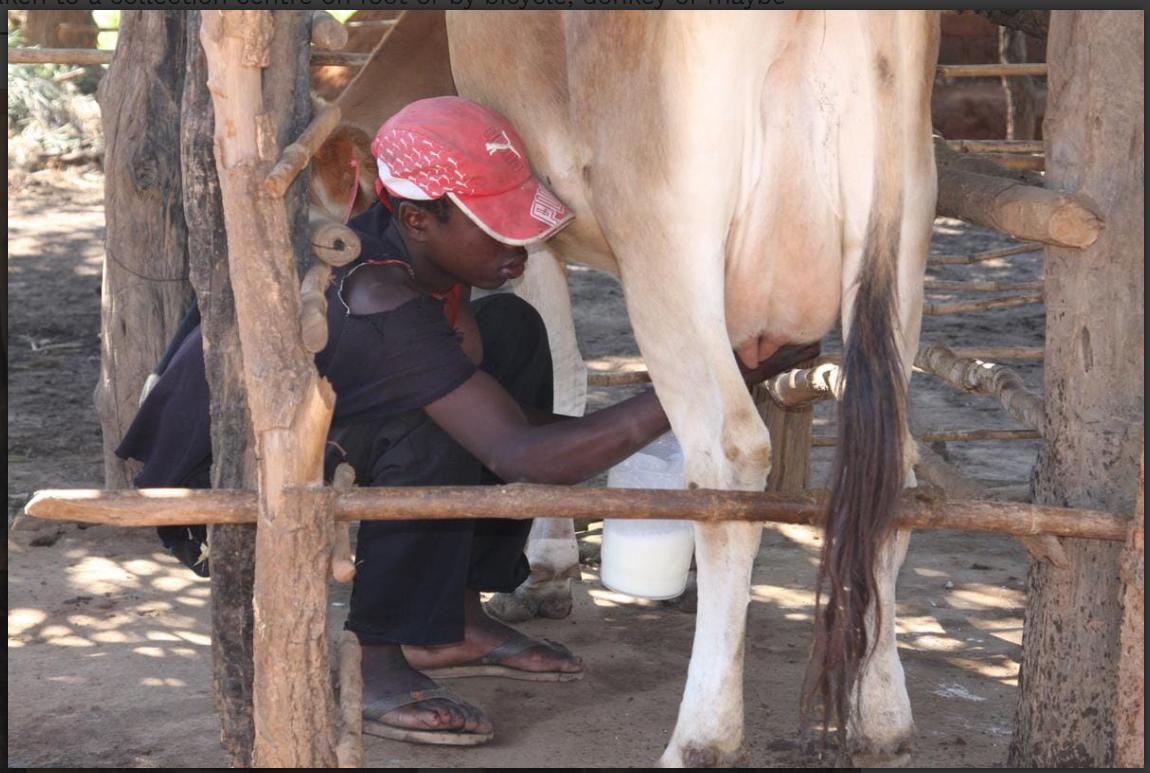
Mtu anakamua ng'ombe kwa mikono katika mazingira ya kijijini yaliyojaa mandhari ya asili na maisha ya kienyeji. Tukio linaloonyesha utamaduni wa jadi na ufugaji wa uzalishaji wa maziwa kwa njia za asili.